Nothing Serious (film)

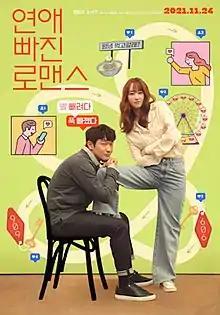
Official release poster

Nothing Serious is a 2021 South Korean romantic comedy film, written and directed by Jeong Ga-young for CJ ENM. Starring Jeon Jong-seo and Son Suk-ku, the film revolves around 32 years old Woo-ri (Son Seok-gu) and 28 years old Ja-young (Jeon Jong-seo), who hate being alone but have anxieties when it comes to dating. They meet with each other through a dating app. It was theatrically released on November 24, 2021.